Freelance Whales

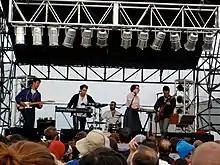
Freelance Whales at South by Southwest Music Festival in 2010

Freelance Whales was an American indie rock band which formed in Queens, New York, United States, in 2008.